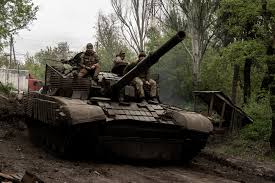
Label: Tank